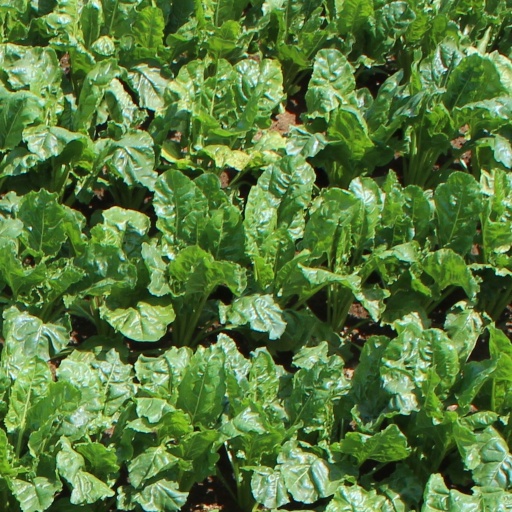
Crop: sugar beet